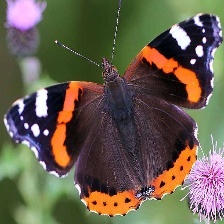
Species: RED ADMIRAL
Butterfly family (ImageNet category): admiral